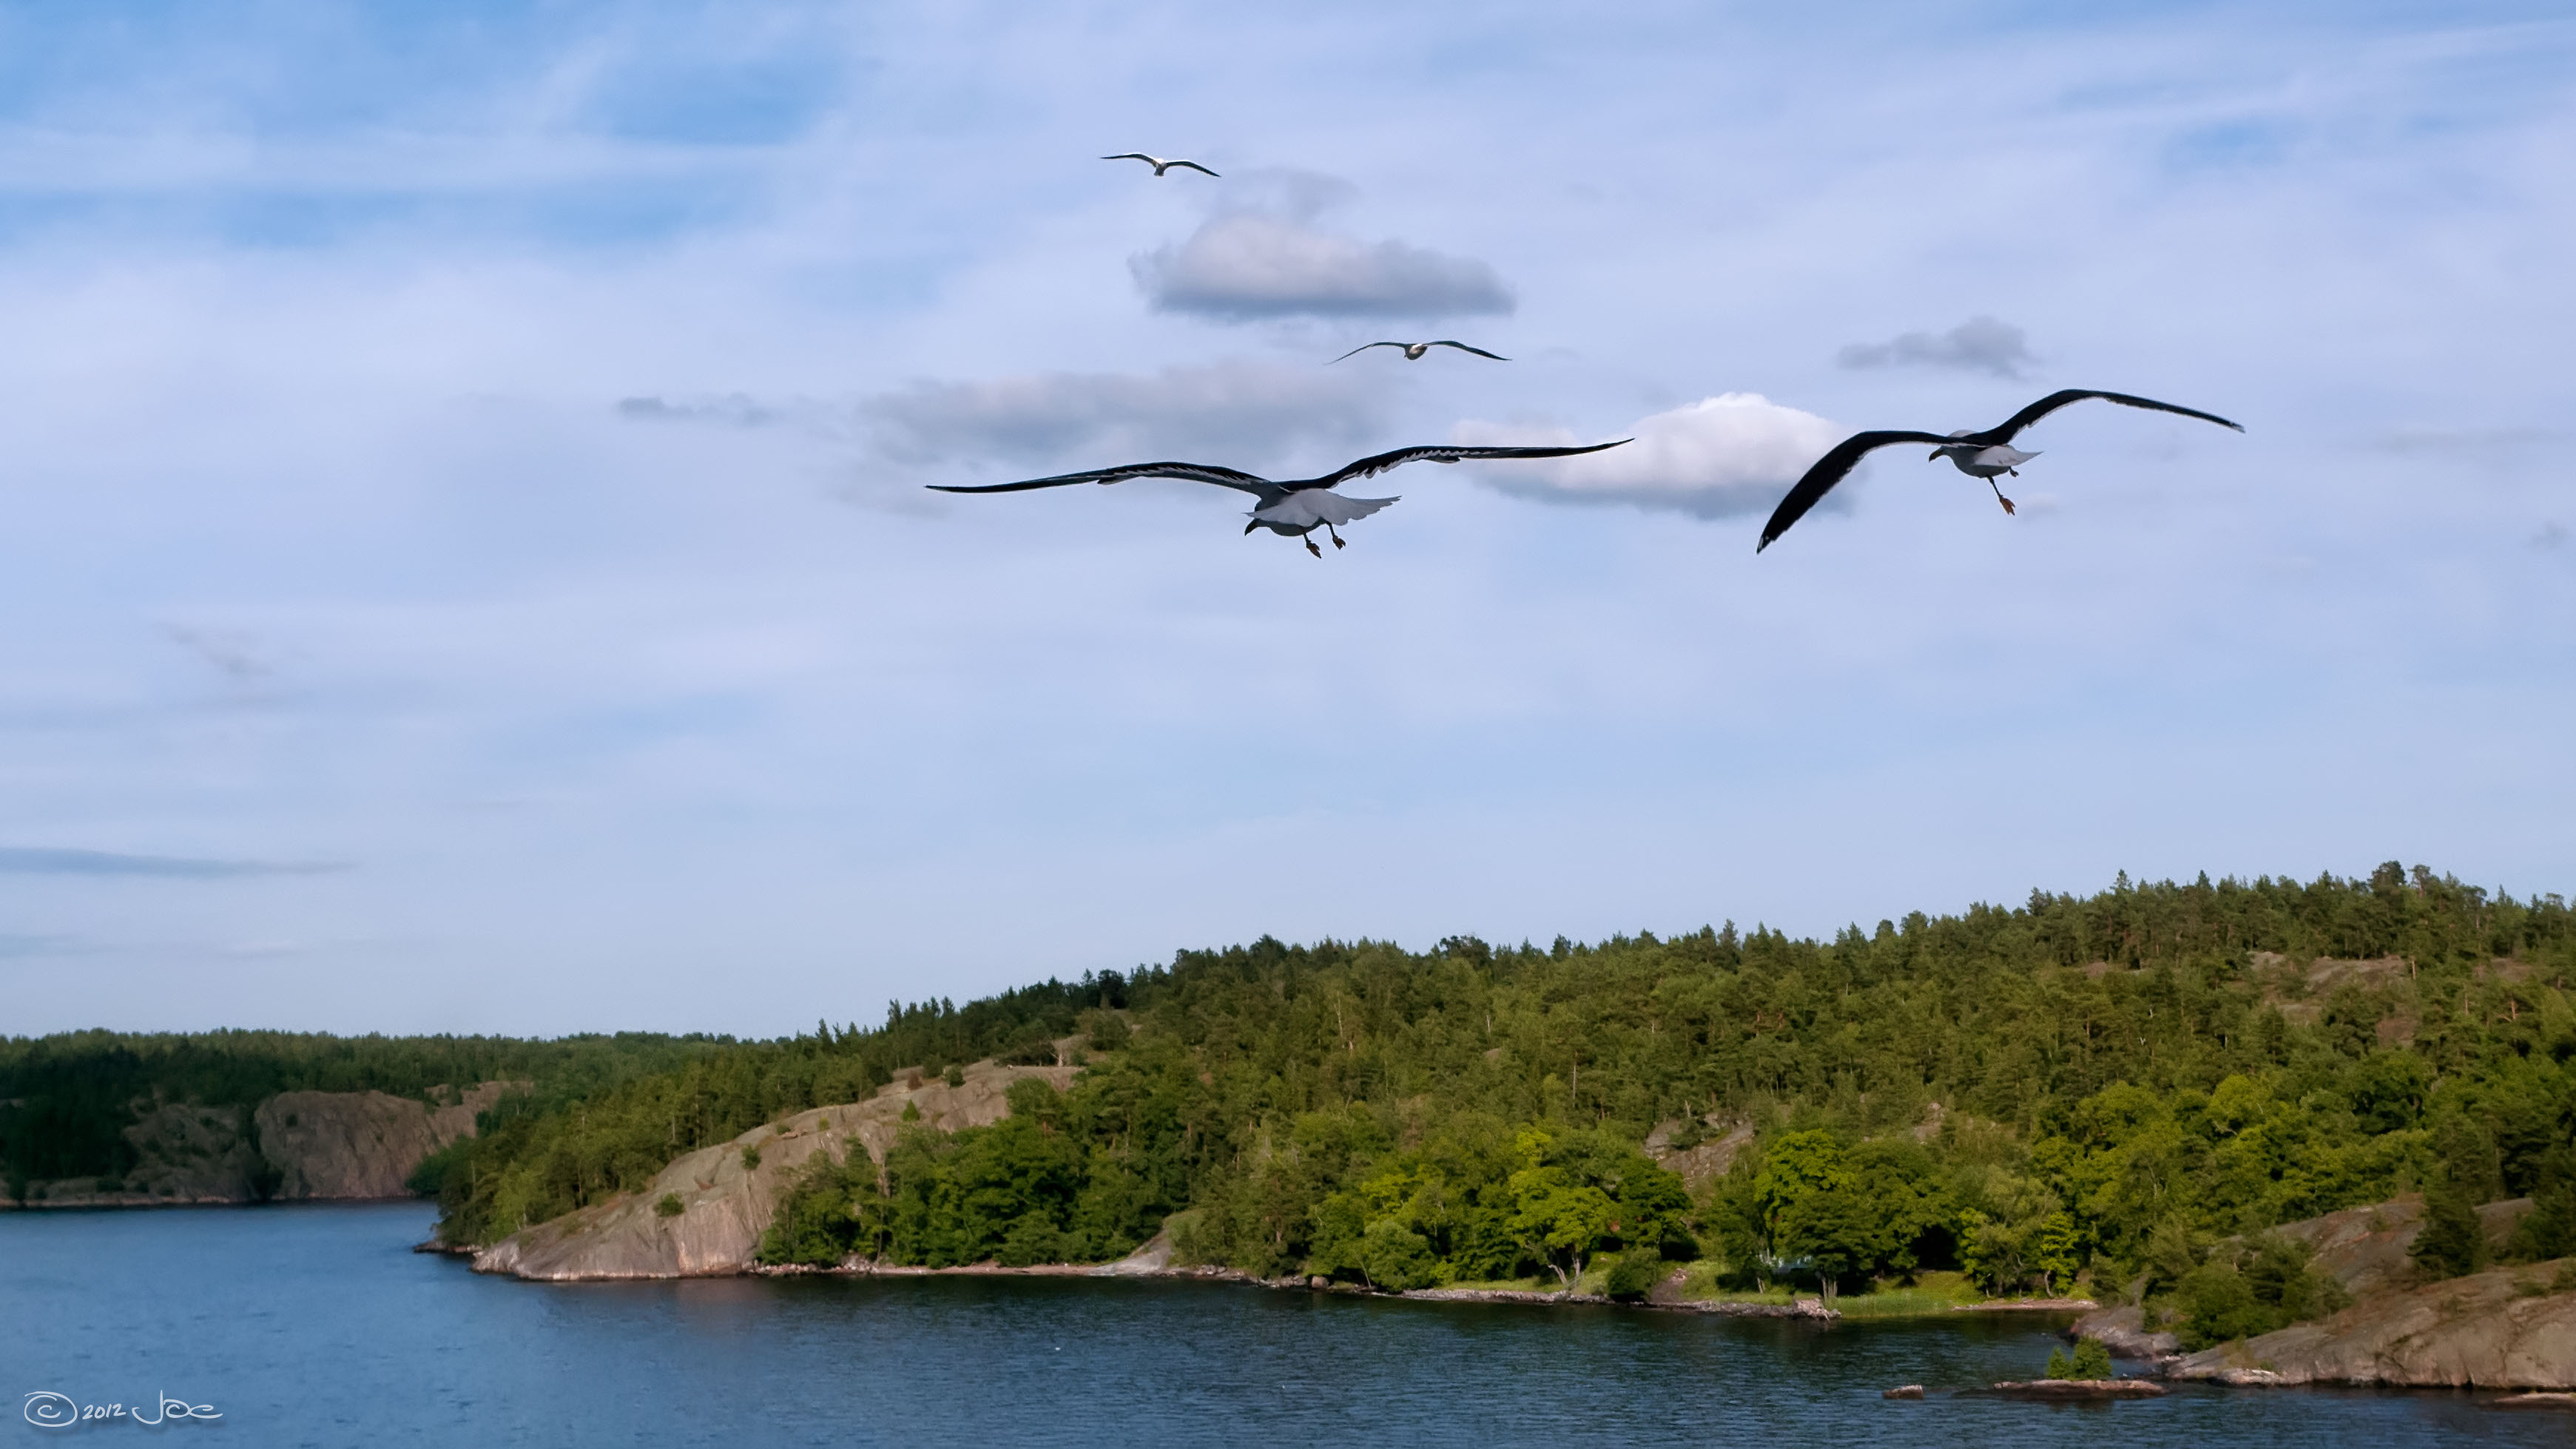
sea, coast, bird, seabird, gull, fjord, sweden, stockholm